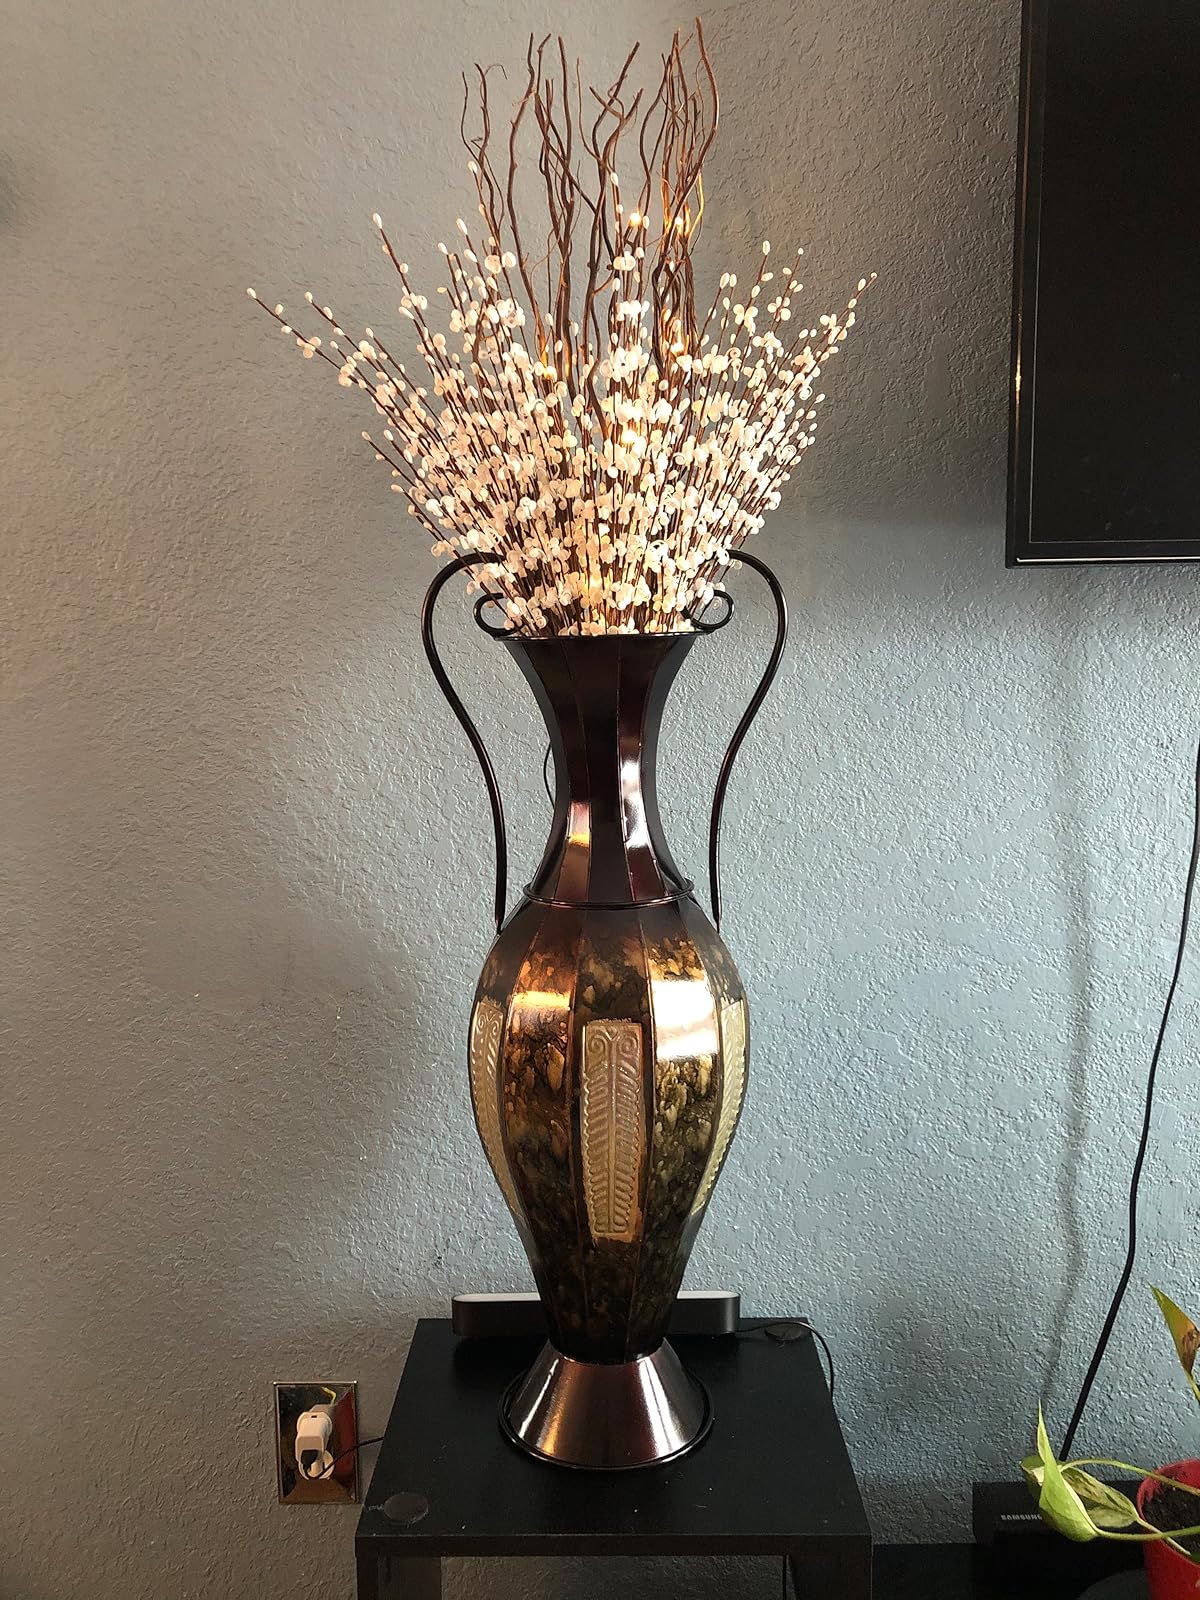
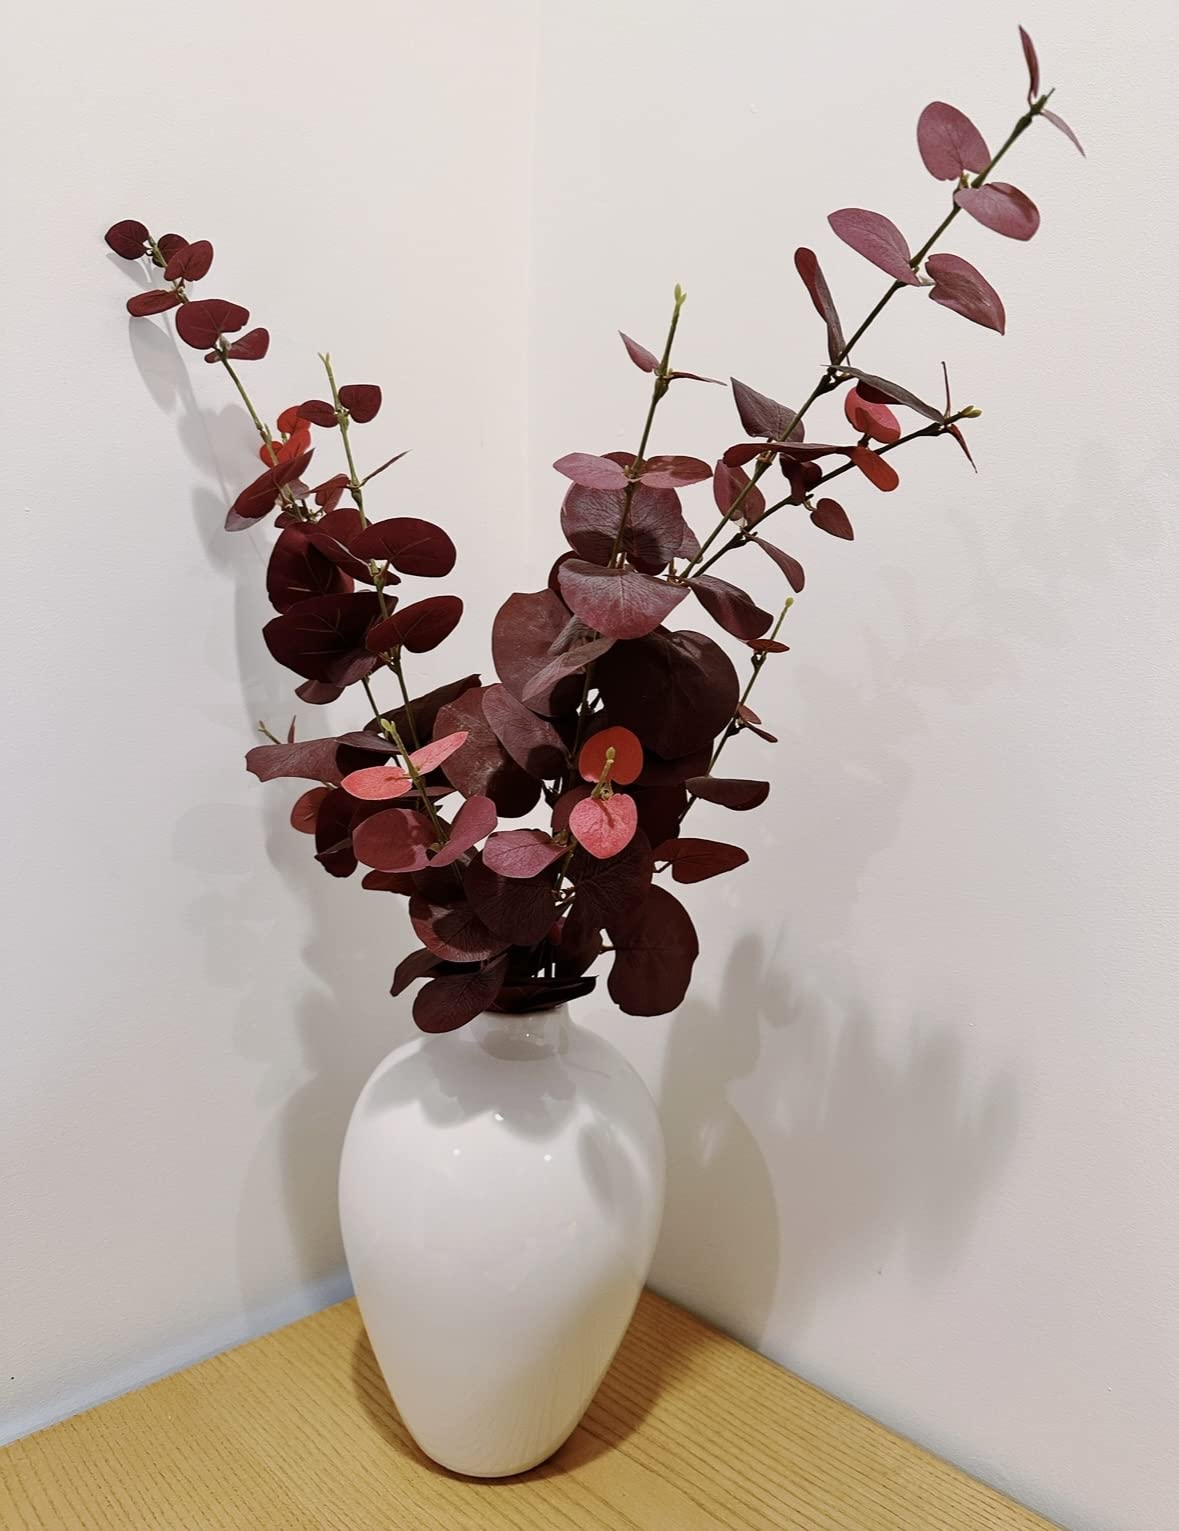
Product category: vase
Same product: no